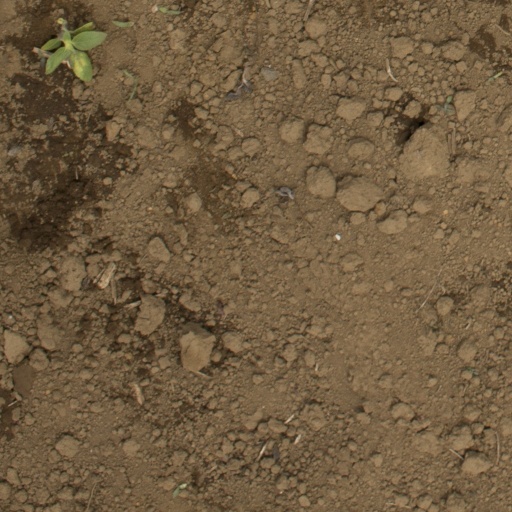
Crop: Jerusalem artichoke